Argentine Army

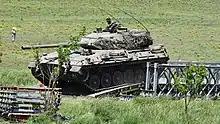
TAM tank in exercise

In the 1960s, the Army was reorganised into five Army Corps. This structure replaced the old structure based on divisions following the French model. There was a further reorganisation in 1991, when brigades were assigned to six new divisions, two stationed at Santa Cruz and Mendoza.